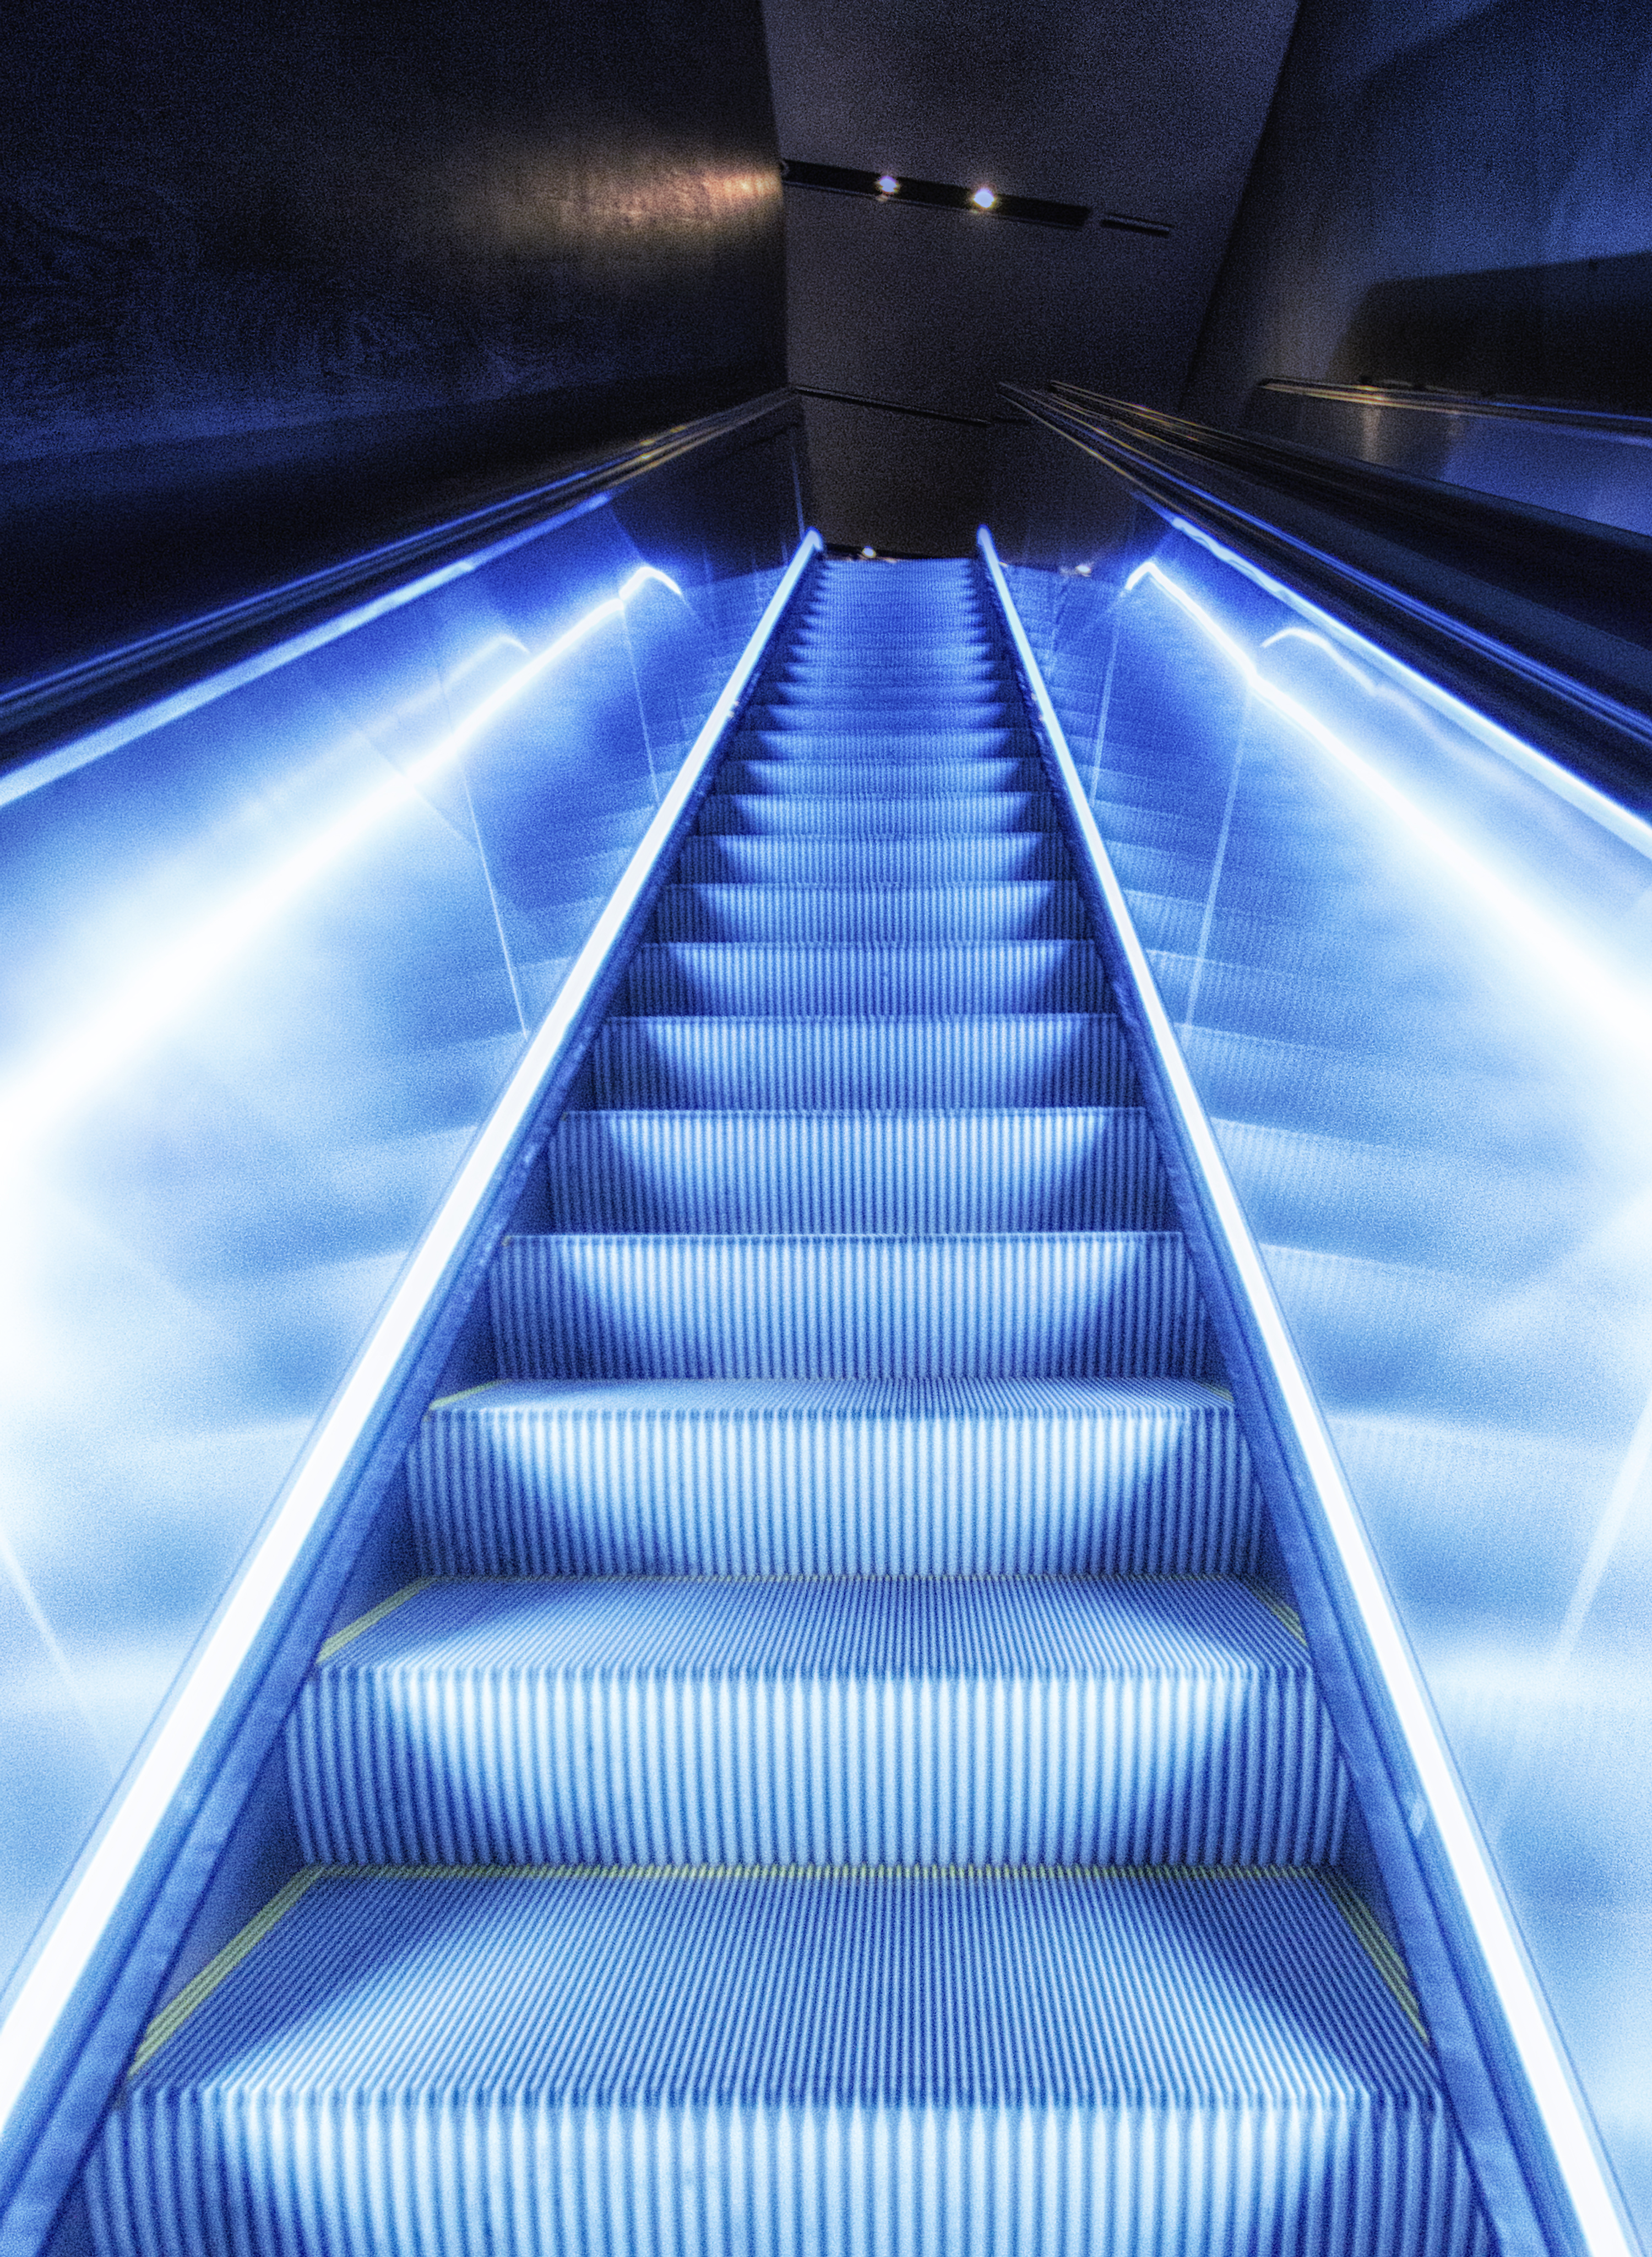
light, escalator, line, blue, newyork, symmetry, 911museum